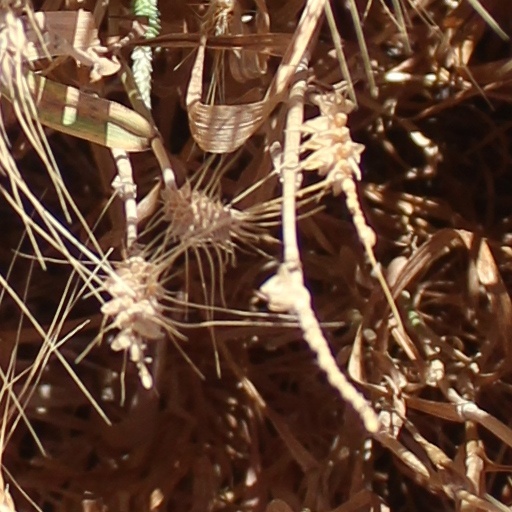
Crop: wheat